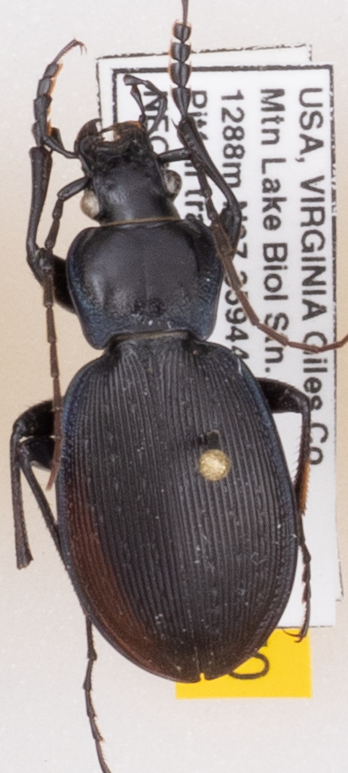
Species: Carabus goryi
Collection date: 2019-05-07
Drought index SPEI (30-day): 0.966
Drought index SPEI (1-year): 2.09
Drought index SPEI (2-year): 2.09